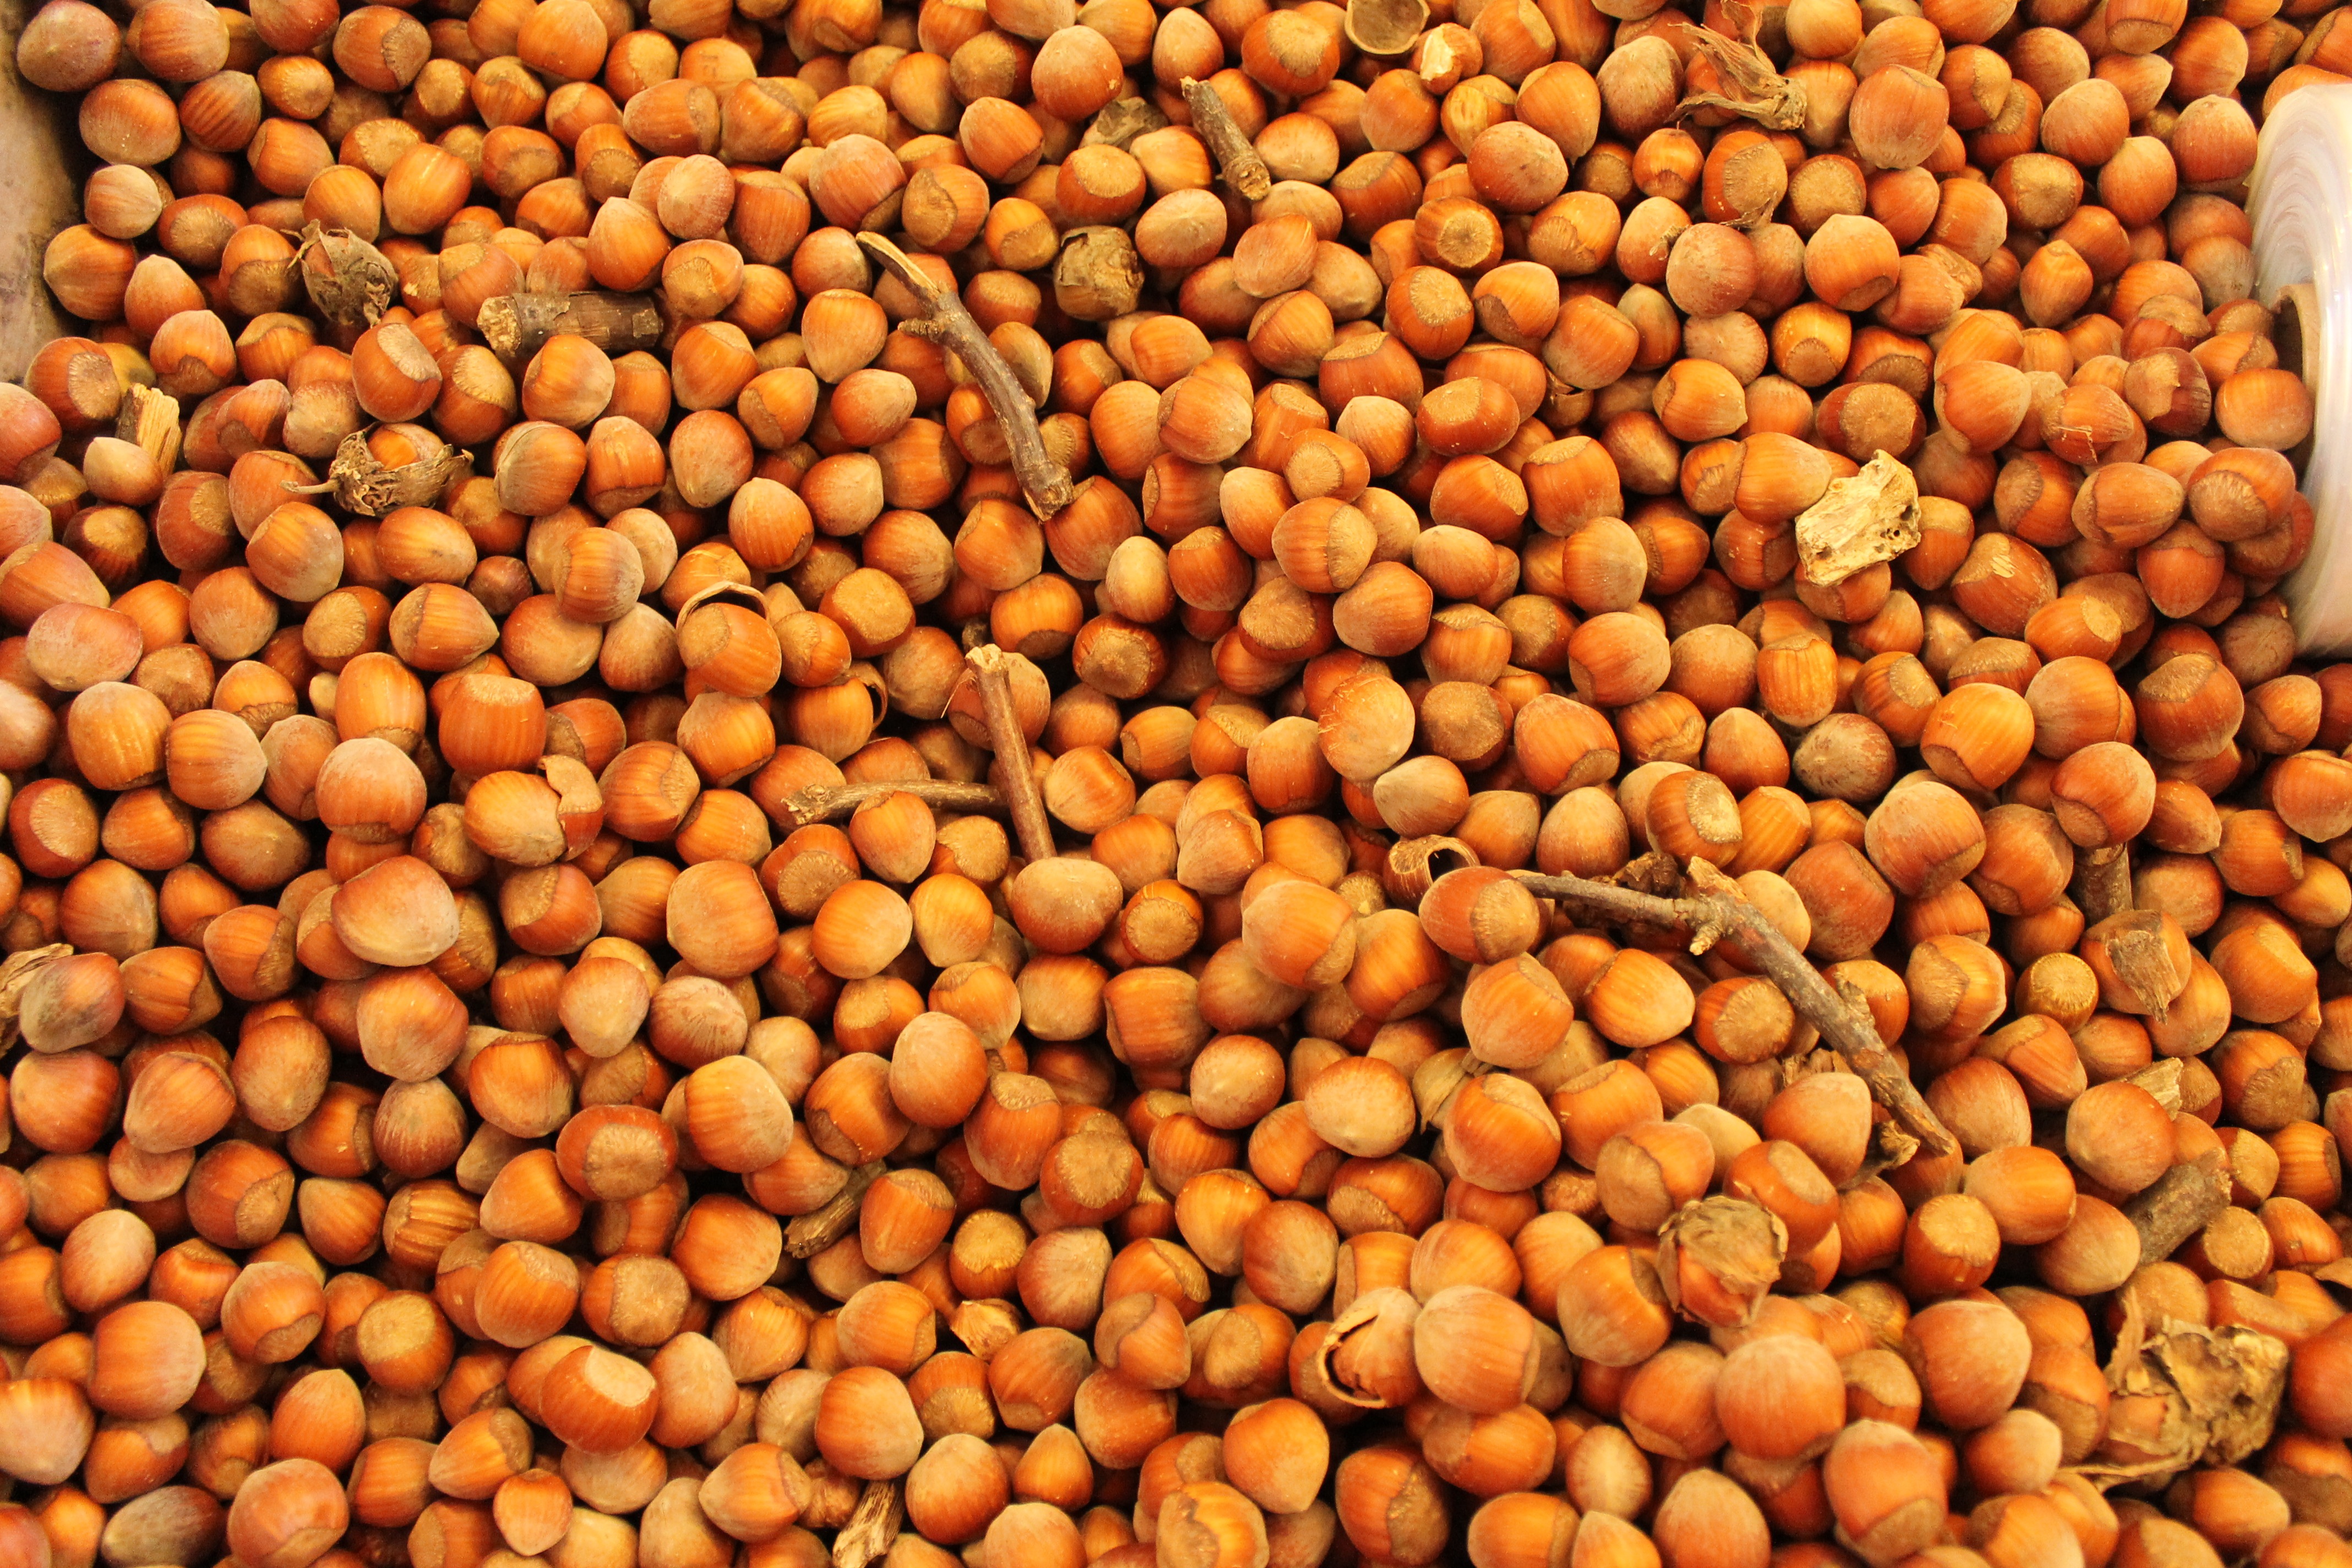
plant, fruit, food, ingredient, culinary, produce, vegetable, crop, natural, brown, agriculture, healthy, snack, delicious, shell, nuts, nutrition, tasty, raw, hard, pulse, organic, hazelnuts, protein, filberts, flowering plant, corn kernels, grass family, land plant